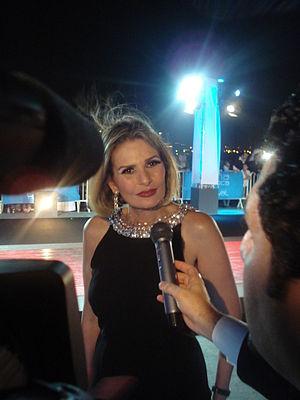
Le festival international du film du Caire est un festival de cinéma annuel fondé en 1976 qui se déroule en Égypte au Caire pendant dix jours au mois de novembre.
Yousra, est une actrice égyptienne née le 10 mars 1951 au Caire. Elle s'est fait connaître dans les années 1980 et a joué dans plus de 90 films.